Waiting for the Sea

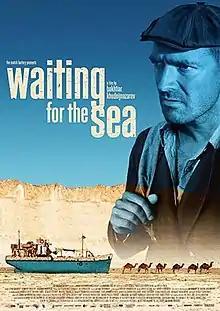
Film poster

Waiting for the Sea is a 2012 film by Bakhtyar Khudojnazarov with collaboration from Russia, Ukraine, Kazakhstan, Germany, France, and Belgium. The film is set in the backdrop of the dried-up Aral Sea and addresses the impact of the ecological catastrophe on the fate of the people in that region.